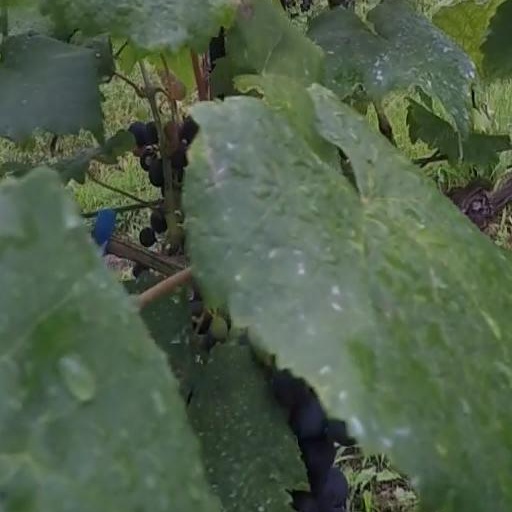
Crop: grape